History of Tottenham Hotspur F.C.

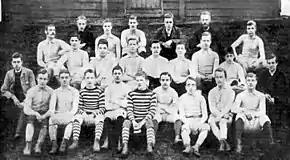
Spurs' first and second teams in 1885. Club president John Ripsher top row second right, team captain Jack Jull middle row fourth left, Robert Buckle bottom row second left.

The boys played their early matches on public ground at Tottenham Marshes, where they needed to mark out and prepare their own pitch, and on occasions had to defend against other teams who might try to take it over. Local pubs were used as dressing rooms. Robert Buckle was the team's first captain, and for two years the boys largely played games among themselves, but the number of friendly fixtures against other clubs gradually increased. The first recorded match took place on 30 September 1882 against a local team named the Radicals, a game Hotspur lost 2–0. The first game reported by the local press was on 6 October 1883 against Brownlow Rovers, which Spurs won 9–0. The team played their first competitive match on 17 October 1885 against St Albans, a company works team, in the London Football Association Cup. The match was attended by 400 spectators, and Spurs won 5–2. In the early days Spurs were essentially a schoolboy team, sometimes playing against adults, but older players later joined, and the squad strengthened as they absorbed players from other local clubs. Some of the early members such as Buckle, Sam Casey, John Thompson and Jack Jull stayed with the club for many years as players, committee members or directors; for example Jull played until 1896, while Buckle served in various roles on the club committee and was on the first board of directors of Tottenham formed in 1898 until he left in 1900.